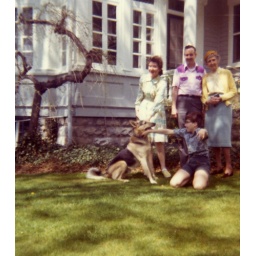
My brother tries to get the dog in line at my grandmother's house circa 1972